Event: Nepal Earthquake
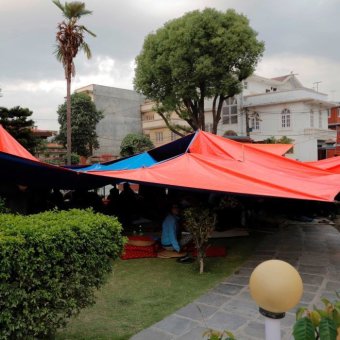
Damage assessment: no_damage